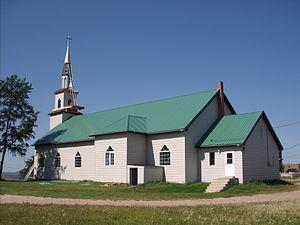
La Loche est une communauté rurale située dans le nord-ouest de la province de la Saskatchewan au Canada.